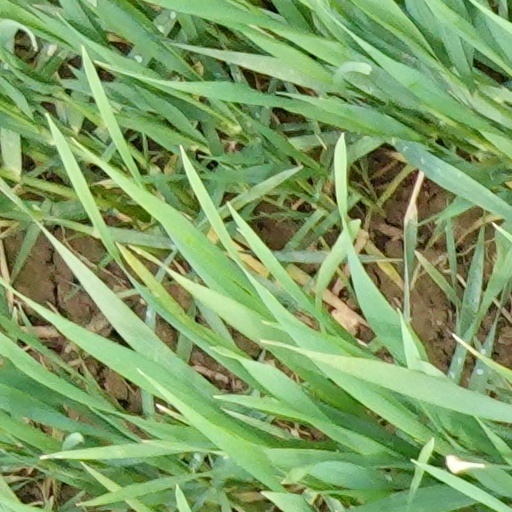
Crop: wheat